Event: Nepal Earthquake
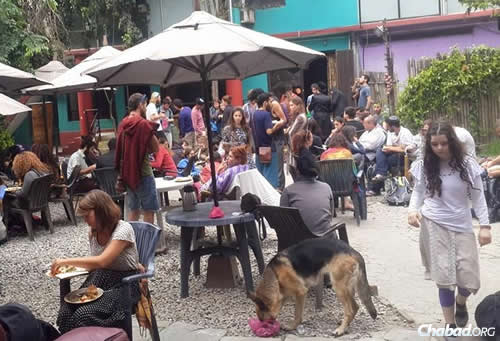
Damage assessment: no_damage